Danko Lazović

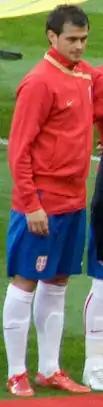
Lazović with the Serbia national team

Lazović made his international debut for the Yugoslavia national team on 27 March 2002, in a friendly match against Brazil in Fortaleza.